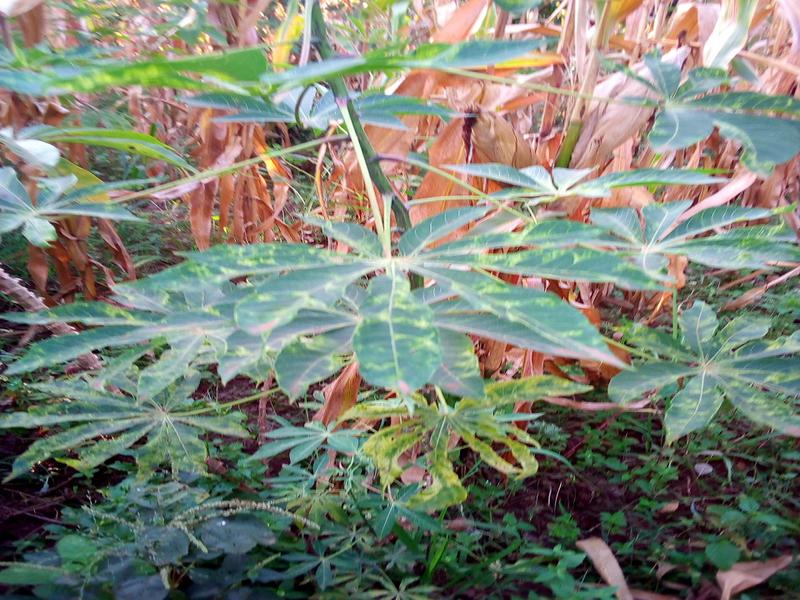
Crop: cassava
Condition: mosaic_disease